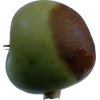
Label: Apple 12